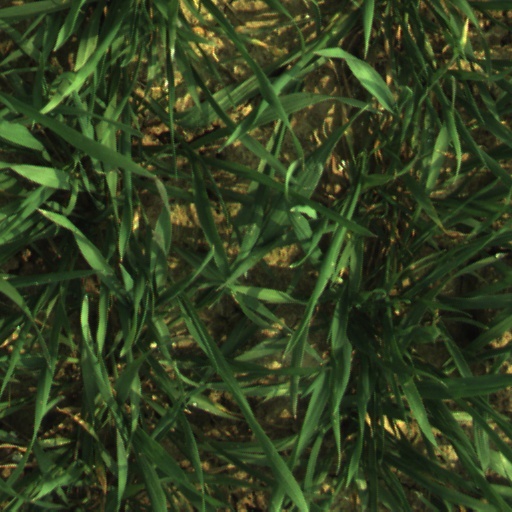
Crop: wheat